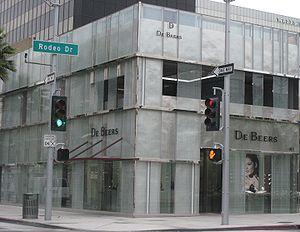
De Beers est un conglomérat diamantaire sud-africain. Fondée en 1888 pour exploiter les mines sud-africaines, la société De Beers est aujourd'hui en activité dans de nombreux pays. Pendant la majeure partie du XXᵉ siècle, De Beers s’est efforcée de monopoliser la fourniture de diamants bruts à tous les diamantaires et à tous les ateliers de taille du diamant dans le monde, parvenant ainsi à maîtriser le marché, fixer les prix et éviter leurs fluctuations en les maintenant à un haut niveau. La domination de la De Beers sur la commercialisation mondiale du diamant est cependant passée de 90 % à 40 % au début des années 2010.